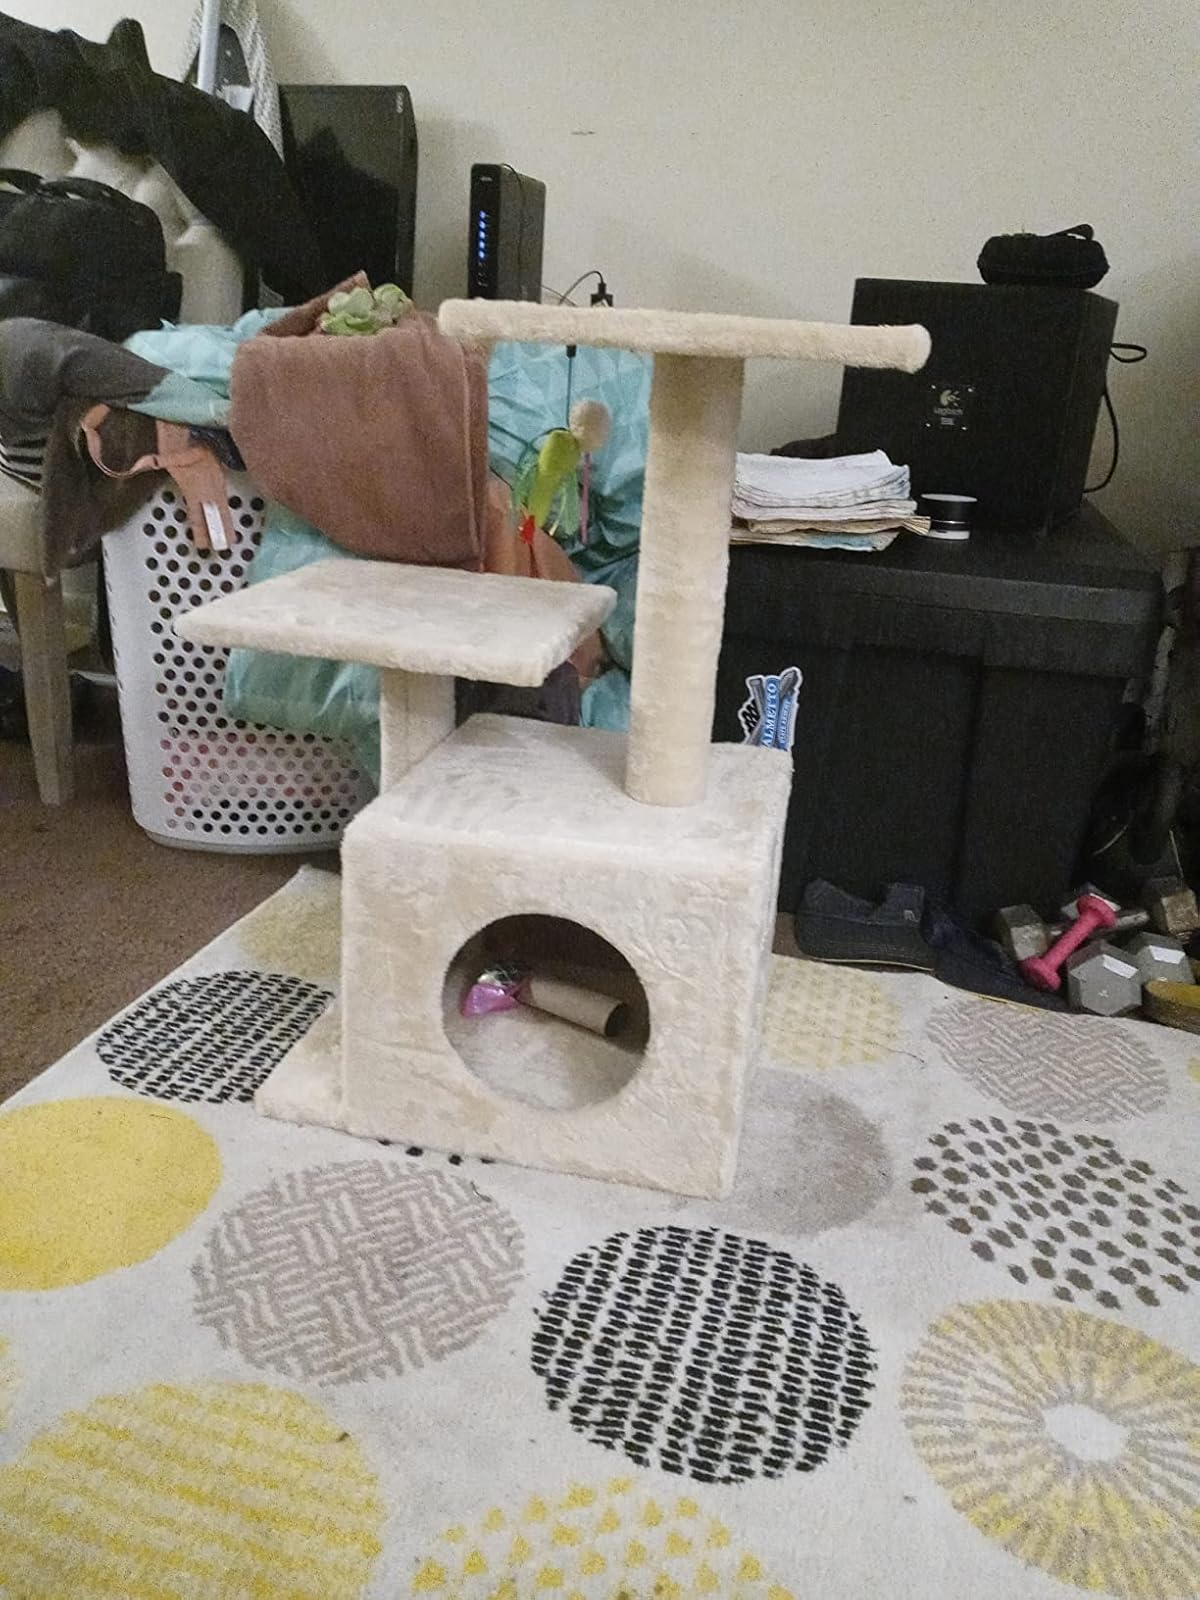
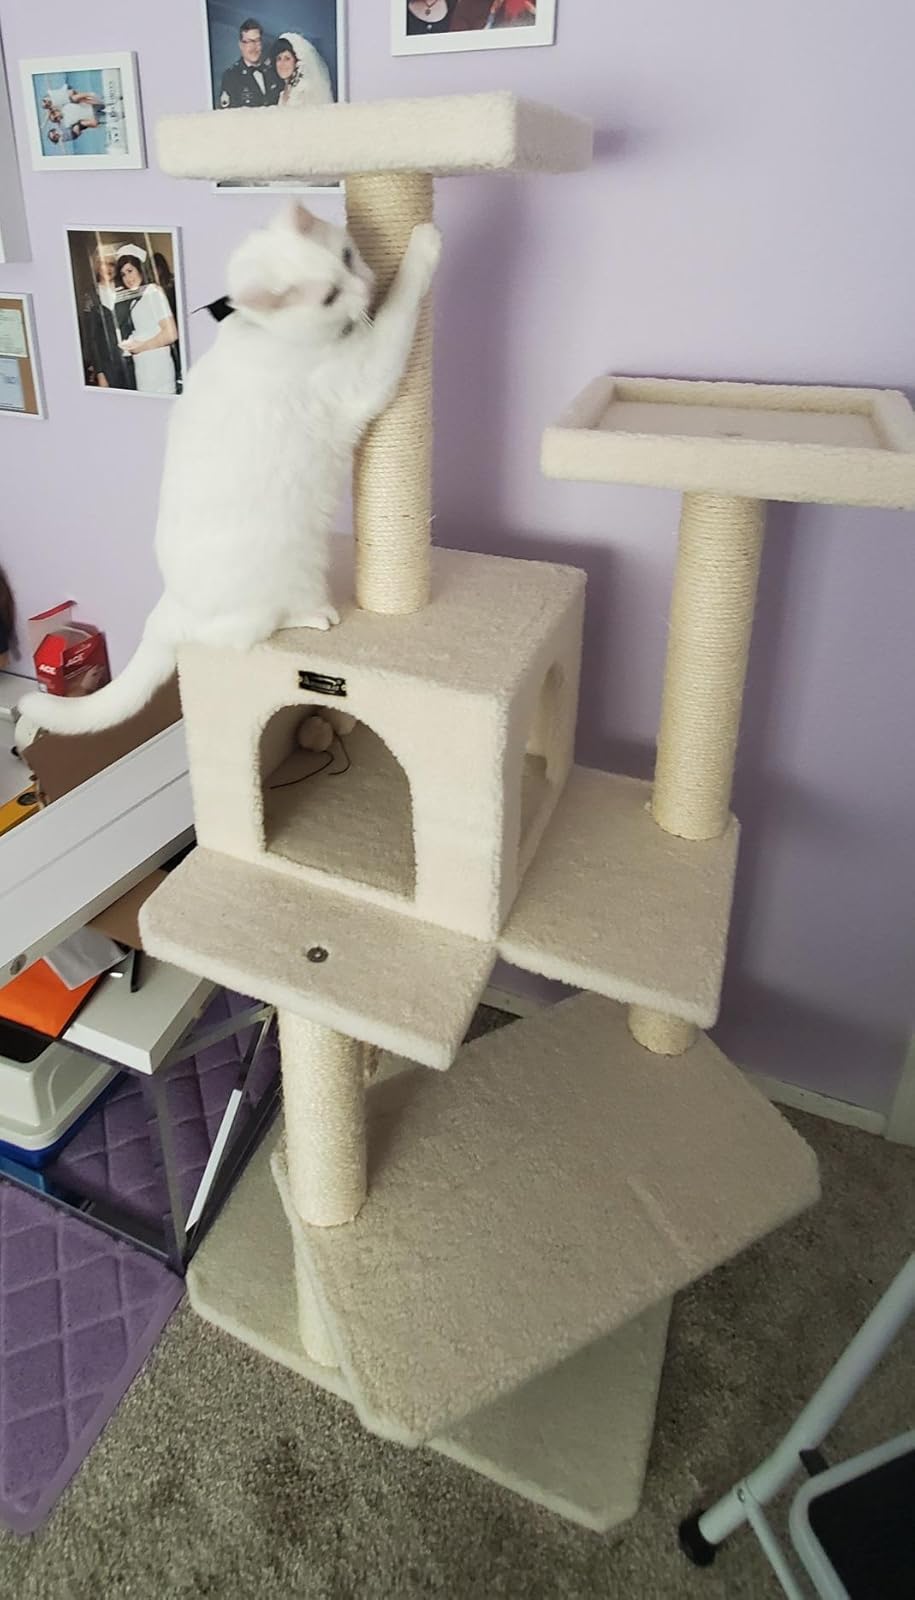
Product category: items_cat tree
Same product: no